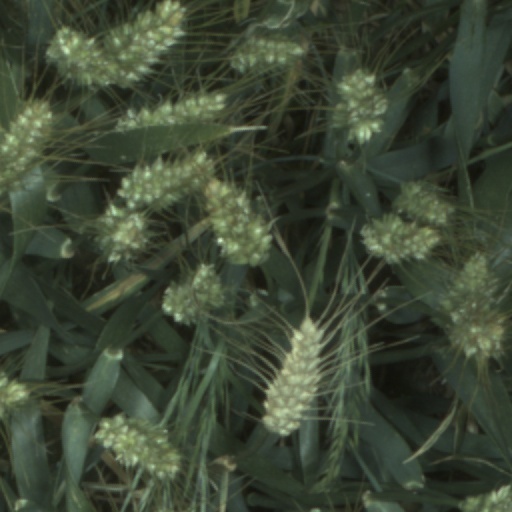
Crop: wheat